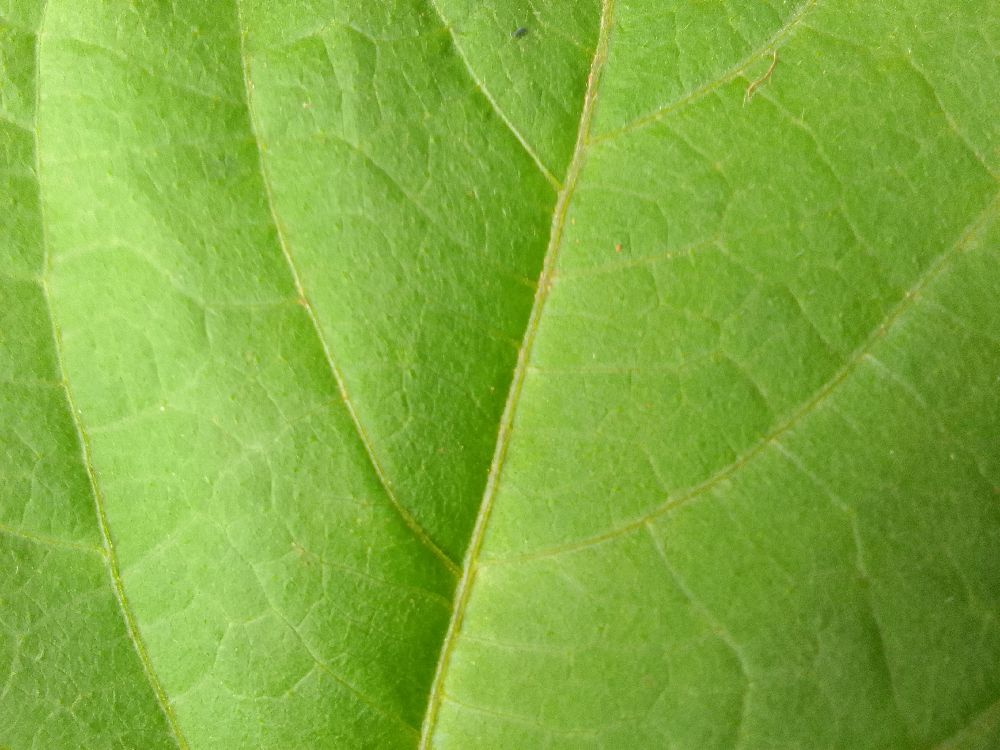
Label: healthy